Humphrey Fleming Senhouse

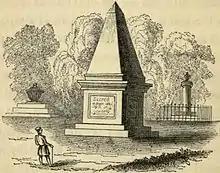
Tomb of Senhouse in Macao (published 1844)

On 9 April 1839, Senhouse commissioned . He was sent from England to fill the office of second-in-command of British naval forces in China, where he served in the First Anglo-Chinese War. Commodore Gordon Bremer, commander-in-chief of British forces, entrusted the attack on Anunghoy Island to Senhouse in the capture of the Bogue forts on 26 February 1841. After the "Blenheim" fired broadsides from starboard at the island's fort, Senhouse landed with about 300 marines and seamen to clear the few remaining defenders. On 31 March, Bremer sailed to Calcutta in the steamer "Queen" to confer with Lord Auckland about the state of affairs and request reinforcements, leaving Senhouse in command of the naval forces.